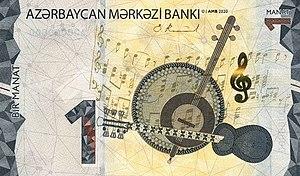
"Le manat est la monnaie de la République d’Azerbaïdjan. Il est subdivisé en 100 gepik. Le code de manat est AZN. Le mot manat est emprunté au mot russe Монета ""moneta"" qui se prononce comme ""manate"" et est un mot emprunté au latin.